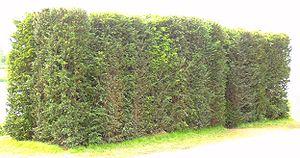
Rosemarie Trockel, née le 13 novembre 1952 à Schwerte en Rhénanie-du-Nord-Westphalie, est une artiste allemande.